Digimon Adventure 02: The Beginning

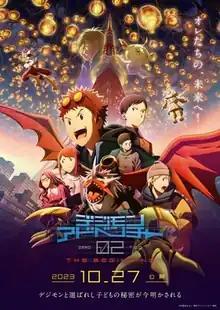
Theatrical release poster

is a 2023 Japanese animated adventure film directed by Tomohisa Taguchi and written by Akatsuki Yamatoya based on the "Digimon" franchise by Akiyoshi Hongo. Produced by Toei Animation with animation by Yumeta Company and distributed by Toei, "The Beginning" is a sequel to "" (2020) and serves as the series finale to the "Digimon Adventure 02" story. "The Beginning" was first released on October 5, 2023 at Shinjuku Wald 9, and then in Japanese theaters on October 27.